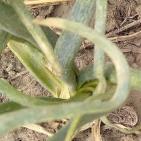
Crop: Onion
Condition: virosis-d